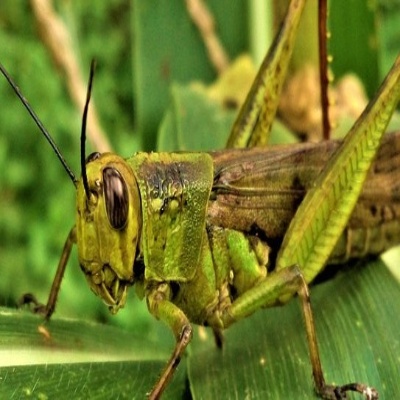
Crop: Maize
Condition: grasshoper